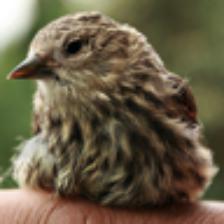
Label: NonHuman